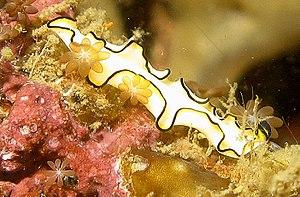
Pseudoceros est un genre de vers plats polyclades de la famille des Pseudocerotidae.